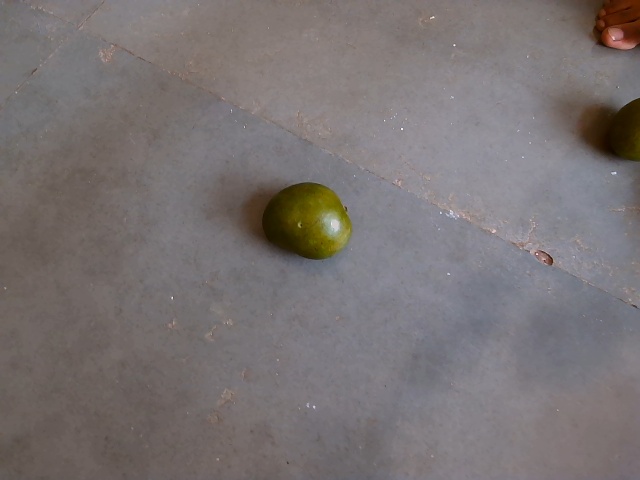
Label: Raw_Mango